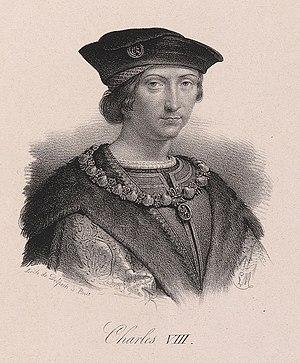
Villeneuve-de-Marc est une commune française située dans le département de l'Isère, en région Auvergne-Rhône-Alpes.